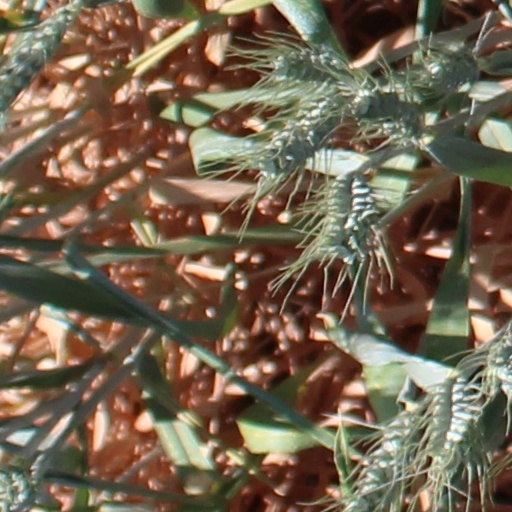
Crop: wheat